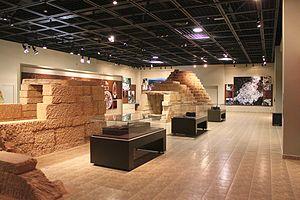
Le tombeau thrace d'Alexandrovo est un monument funéraire enfoui sous un tumulus situé près du village d'Aleksandrovo. Le monument date du IVᵉ siècle av. n. è. La tombe thrace a livré des fresques d'un style unique en ce qui a trait à la Thrace antique.